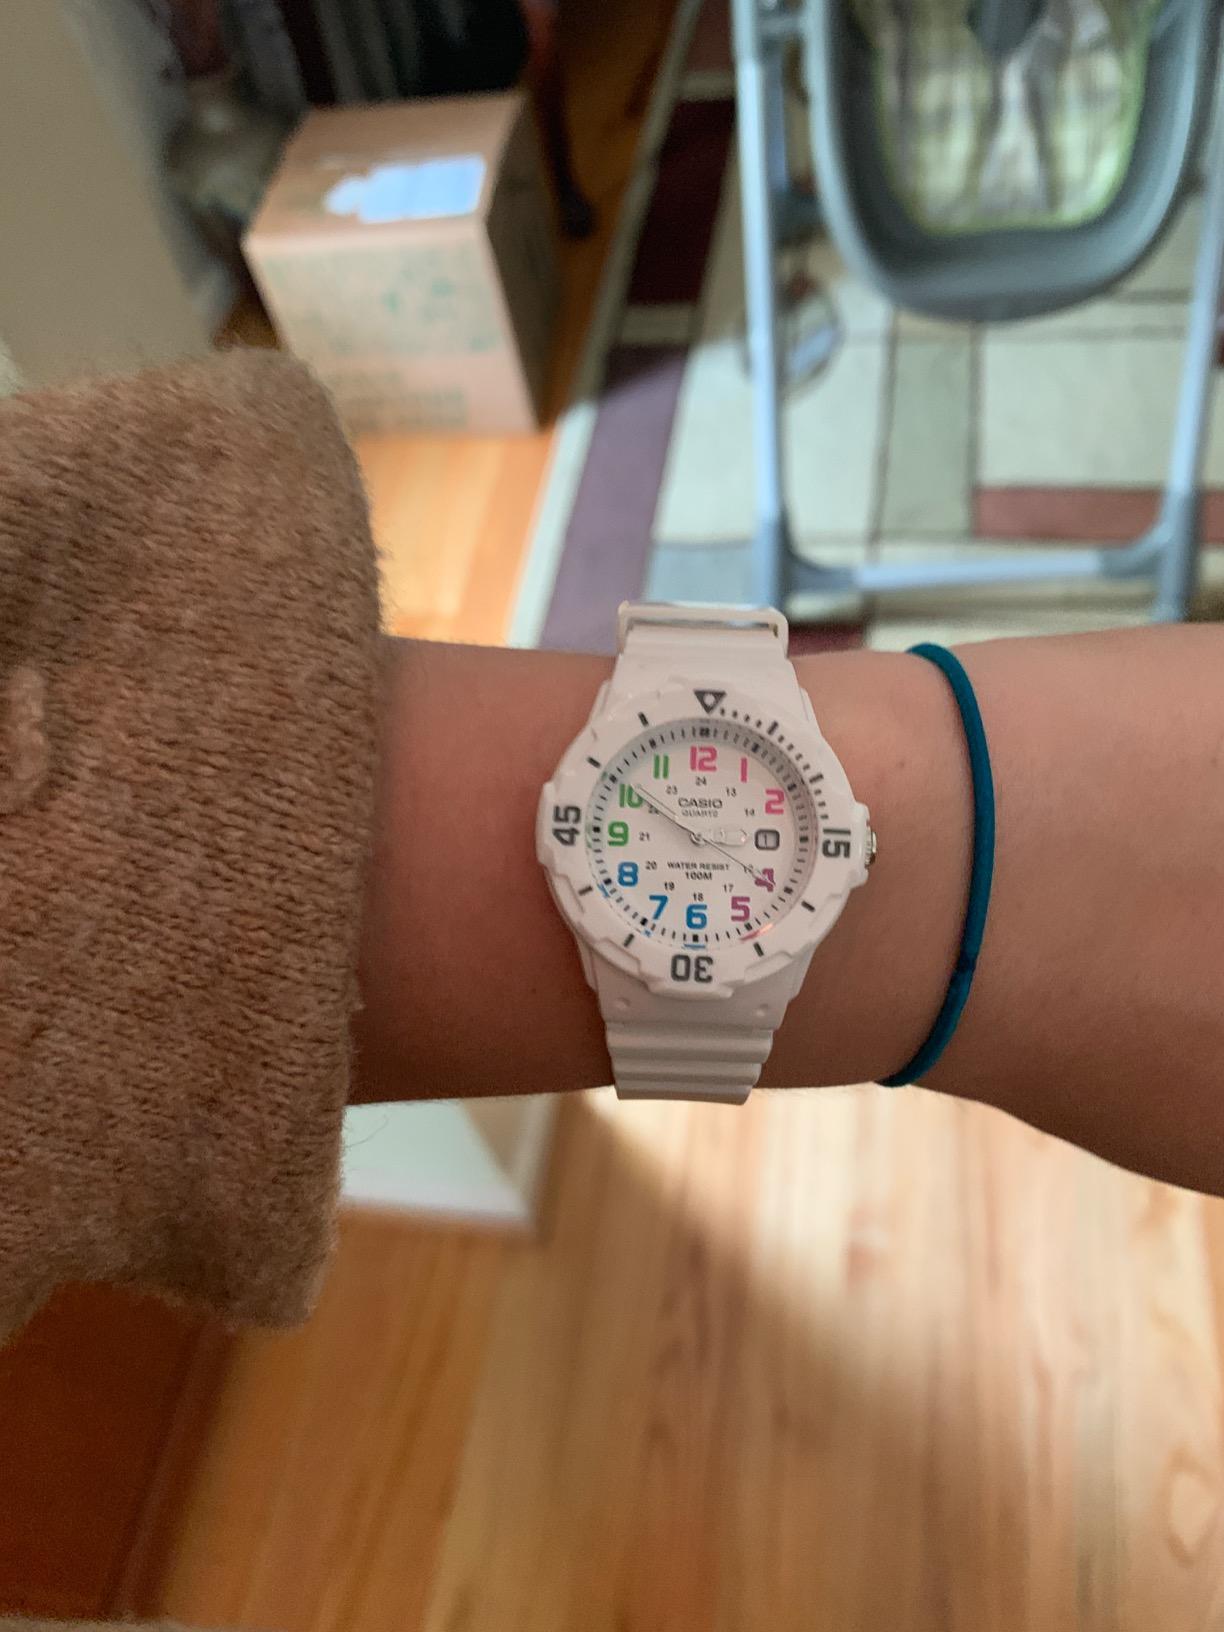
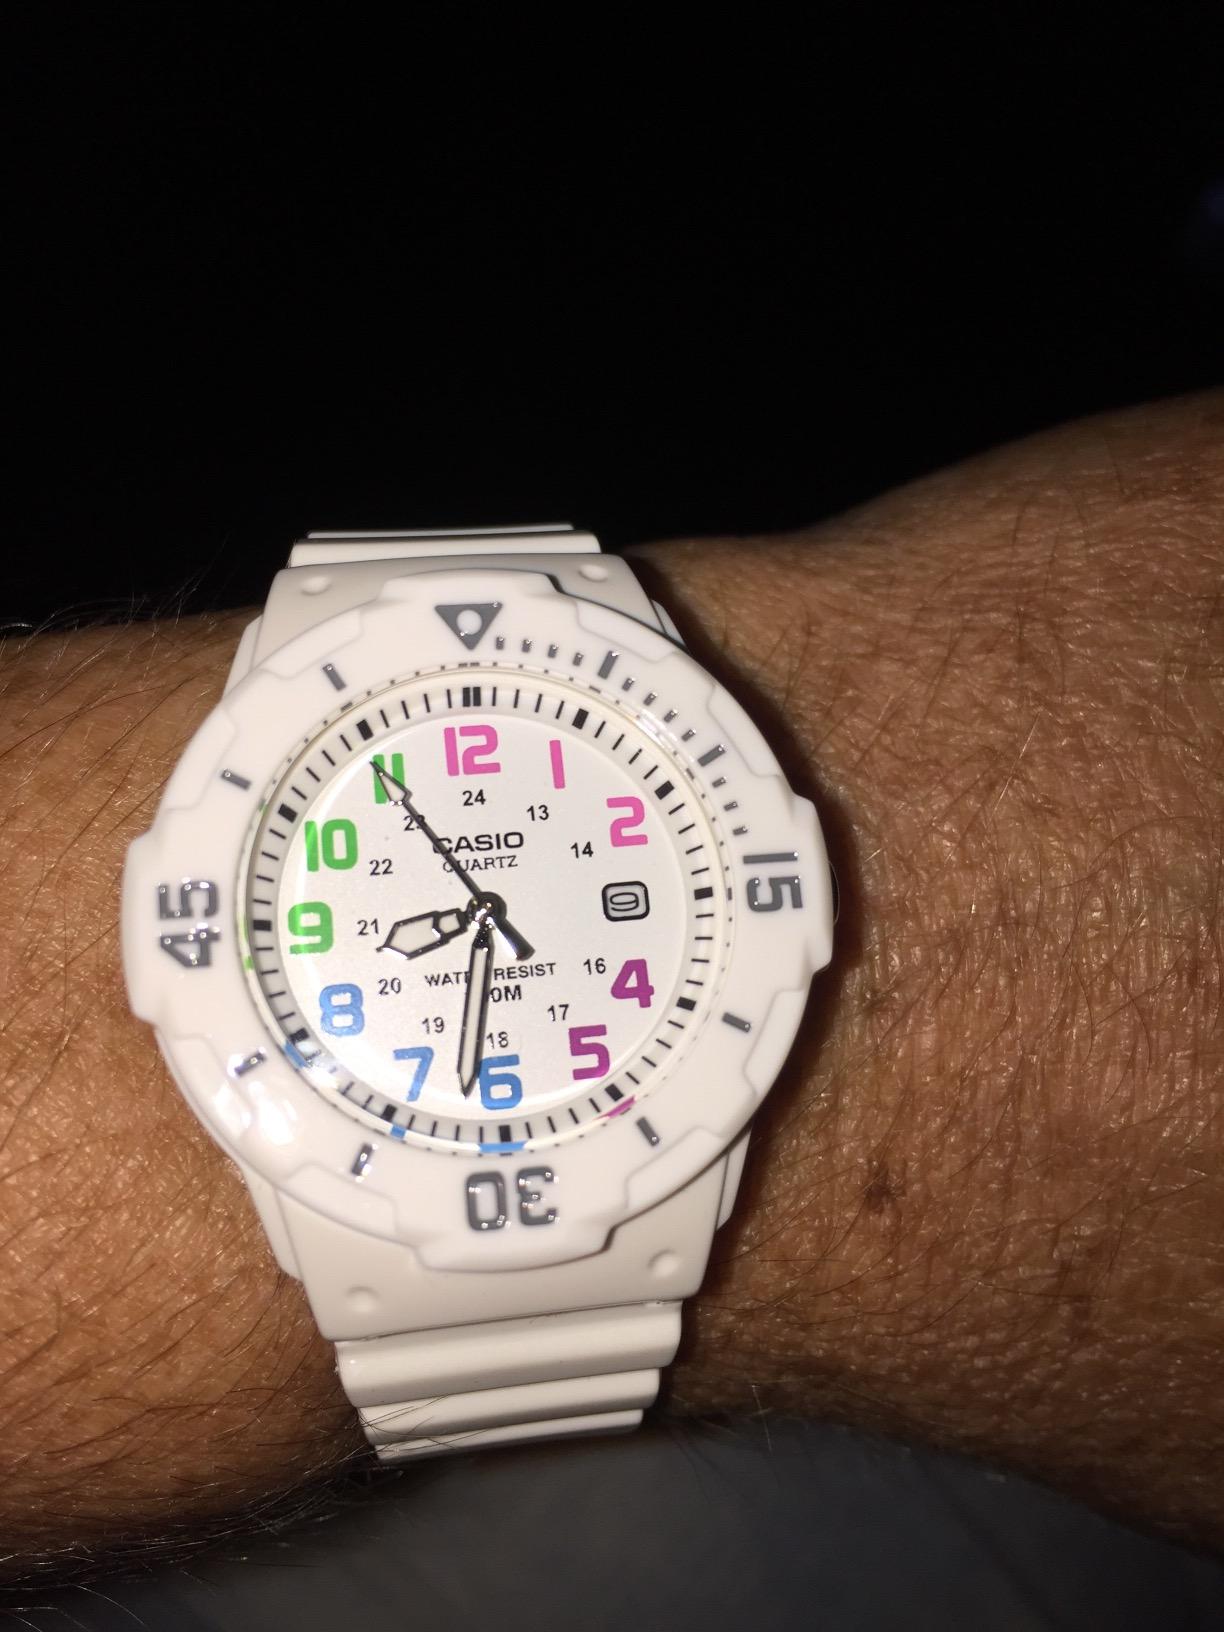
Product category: accessories_watch
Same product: yes